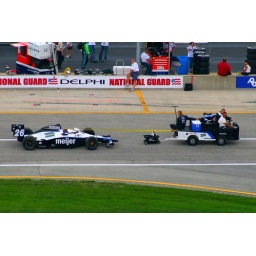
Marco Andretti's car being towed to his pit box before the 2008 IndyCar 300 in Sparta, Kentucky.